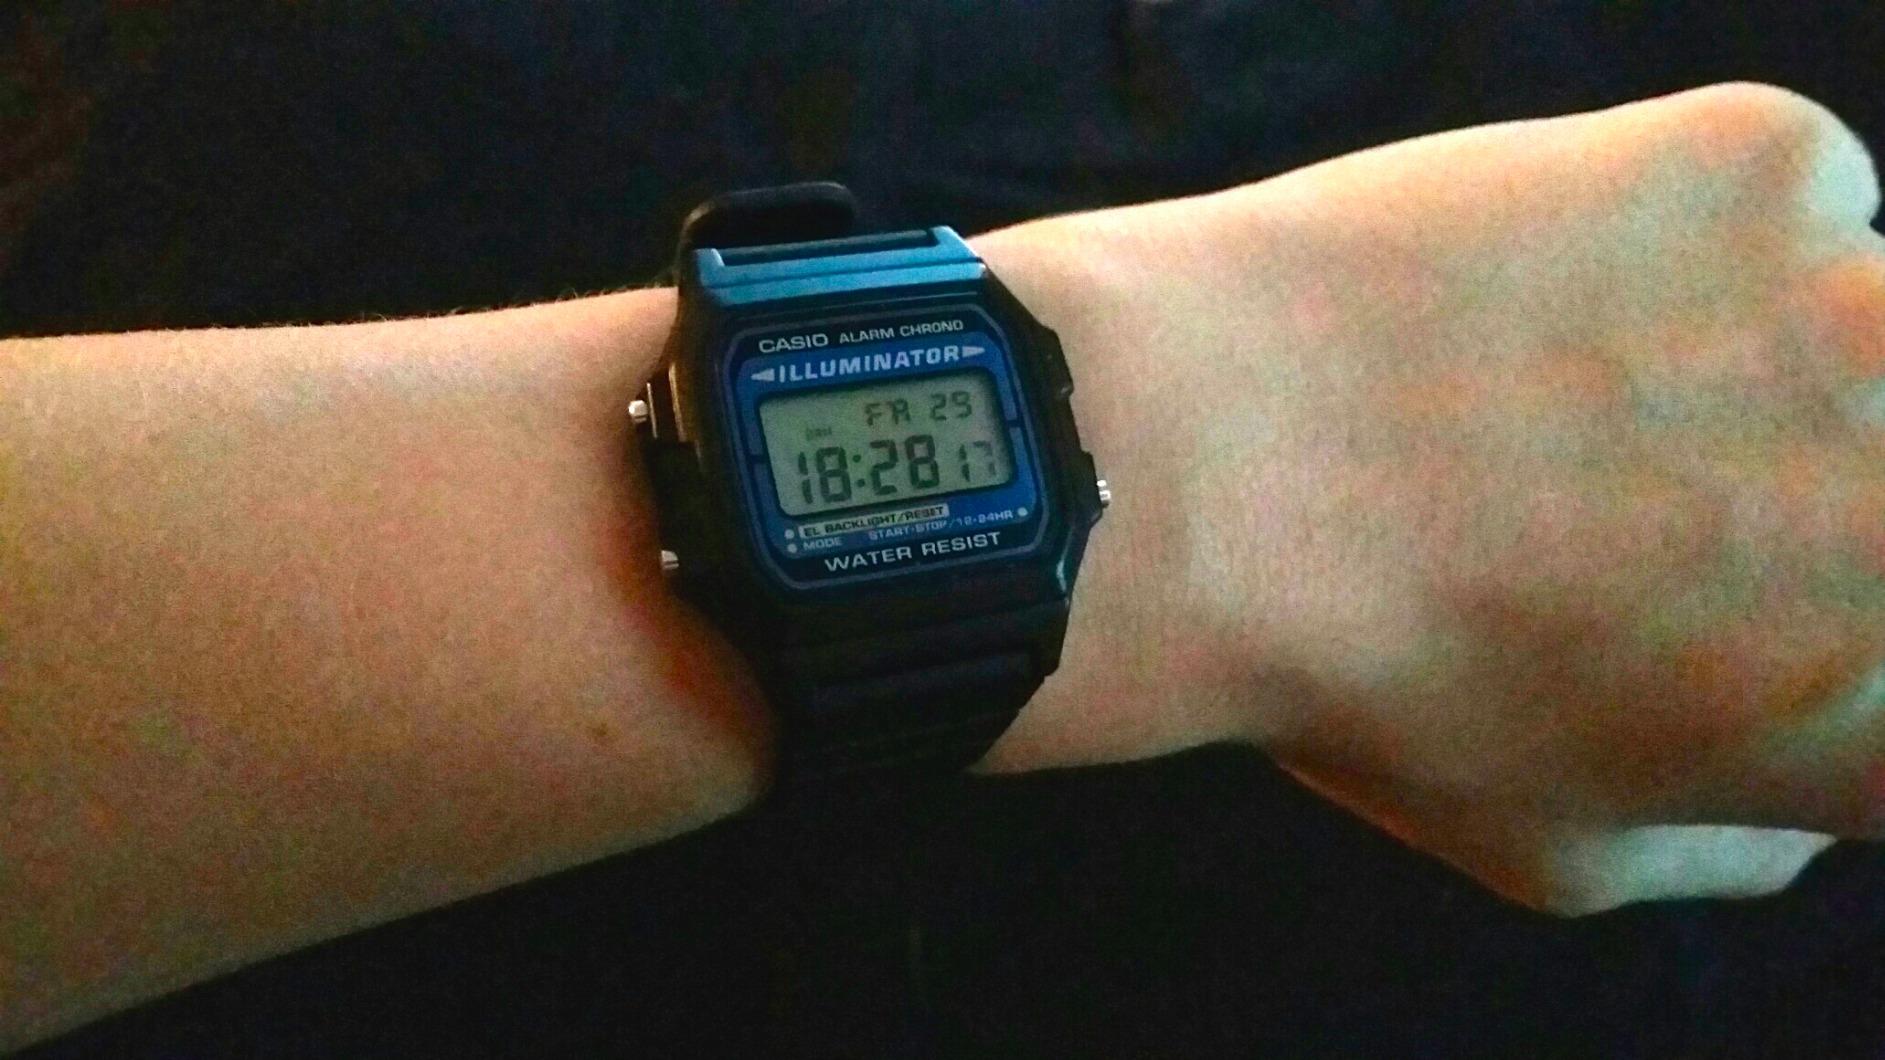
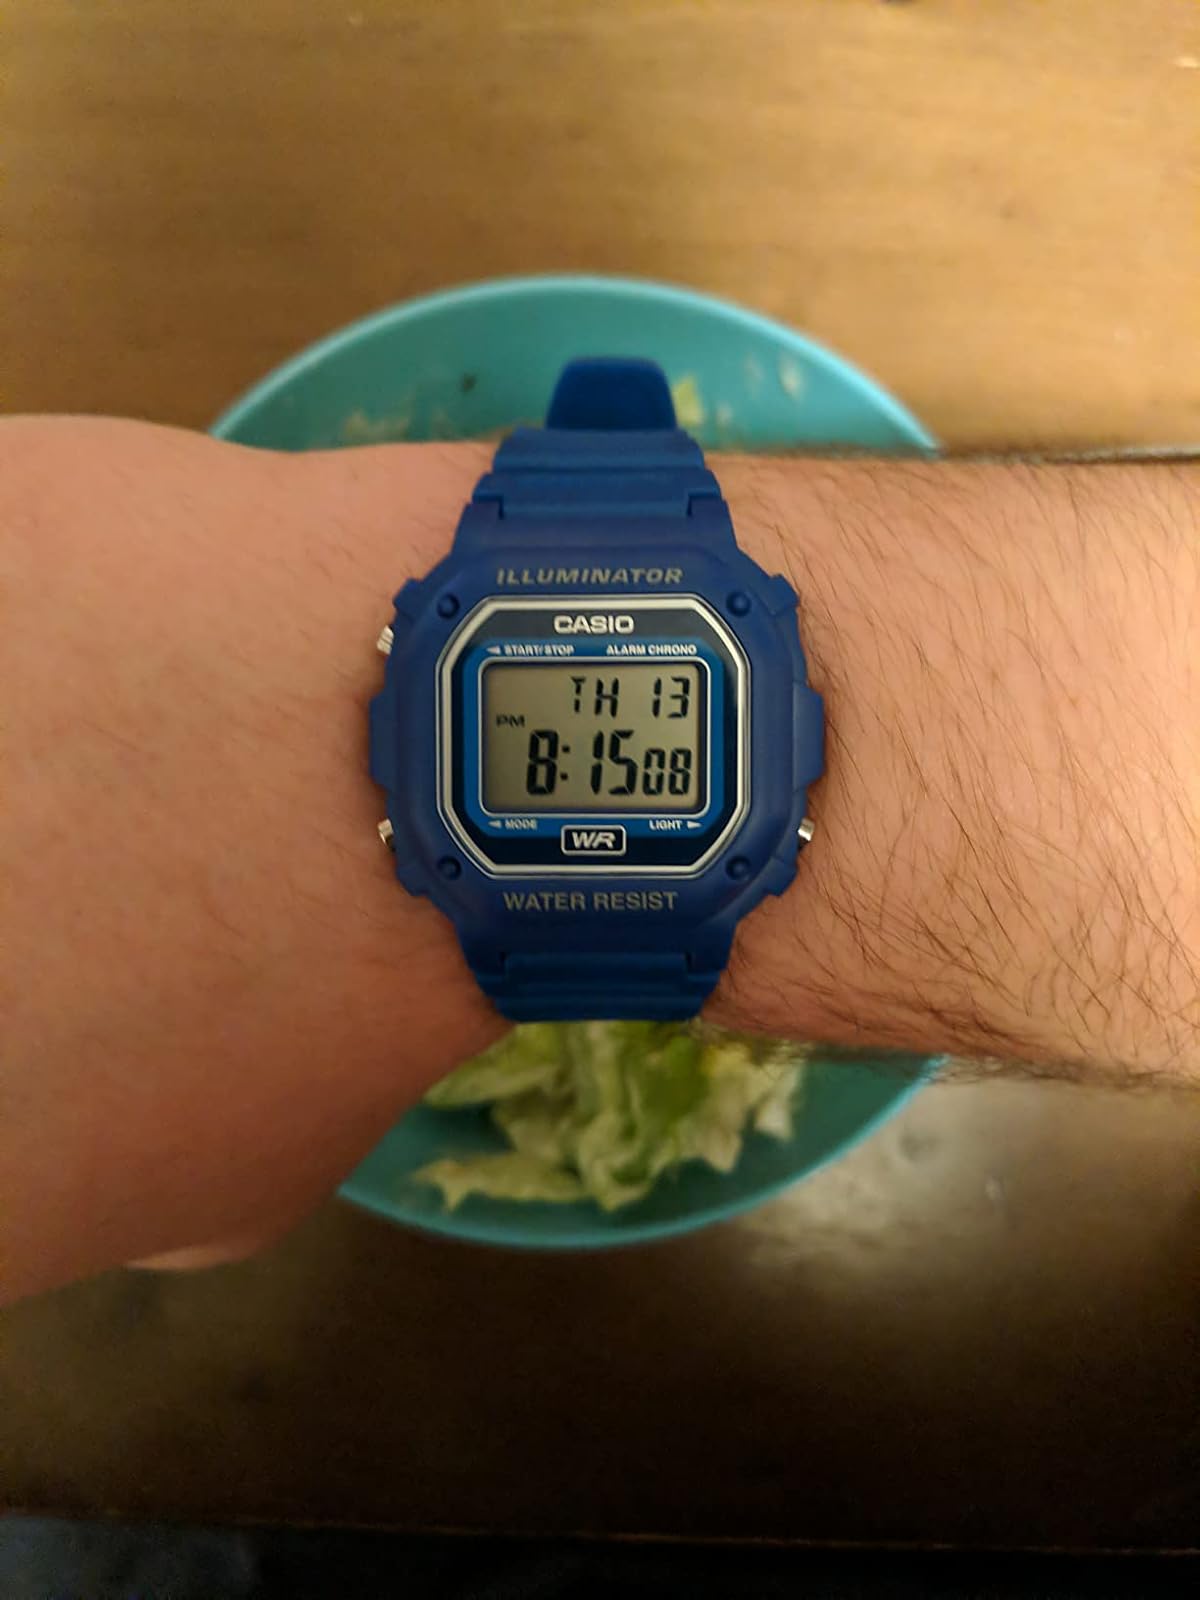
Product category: accessories_watch
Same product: no